Robert Fludd

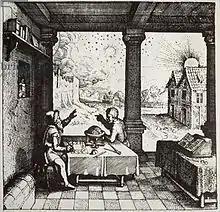
"An Astrologer Casting a Horoscope", from Robert Fludd's "Utriusque Cosmi Historia", 1617

Fludd's philosophy is presented in "Utriusque Cosmi, Maioris scilicet et Minoris, metaphysica, physica, atque technica Historia" ("The metaphysical, physical, and technical history of the two worlds, namely the greater and the lesser", published in Germany between 1617 and 1621); according to Frances Yates, his memory system (which she describes in detail in "The Art of Memory", pp. 321–341) may reflect the layout of Shakespeare's Globe Theatre ("The Art of Memory", Chapter XVI).